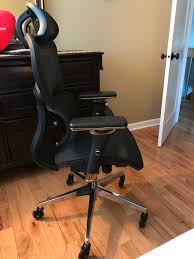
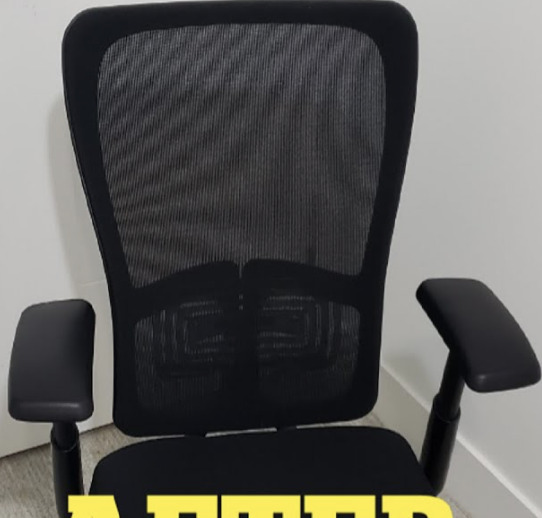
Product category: items_chair
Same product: no